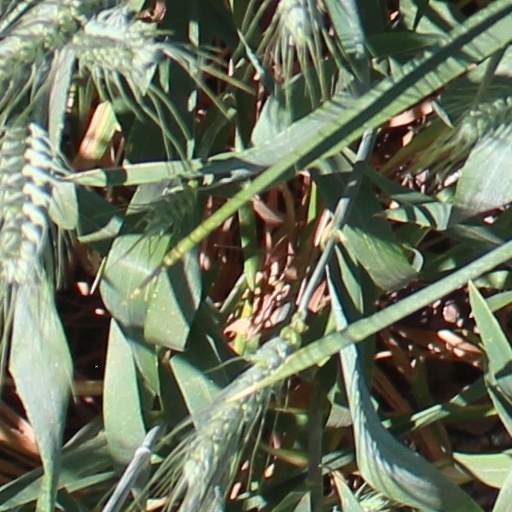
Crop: wheat